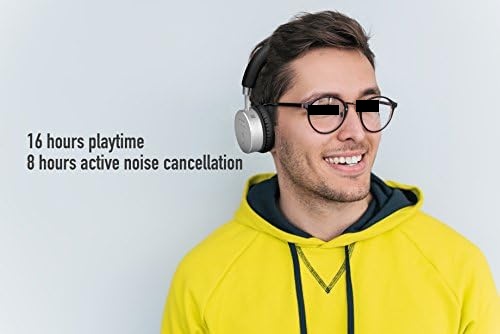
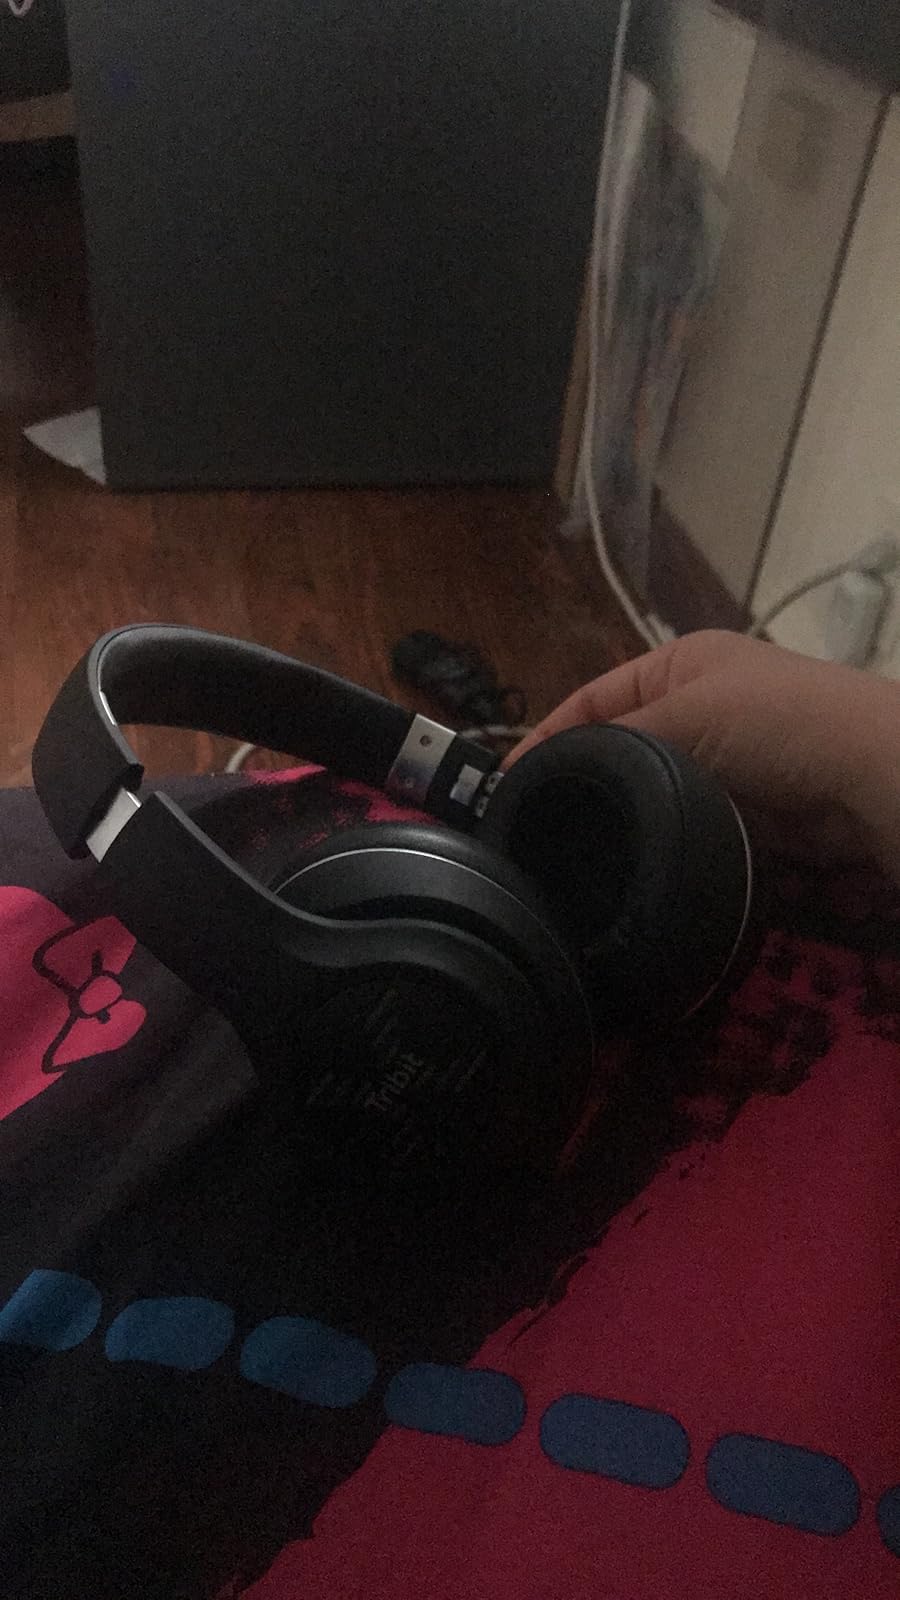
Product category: headphones
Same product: no